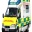
Label: ambulance